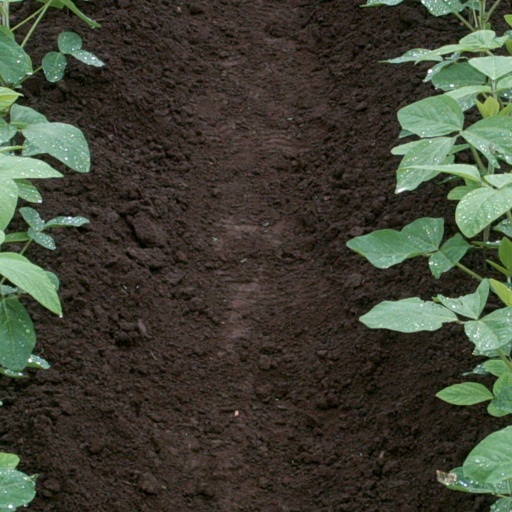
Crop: soybean